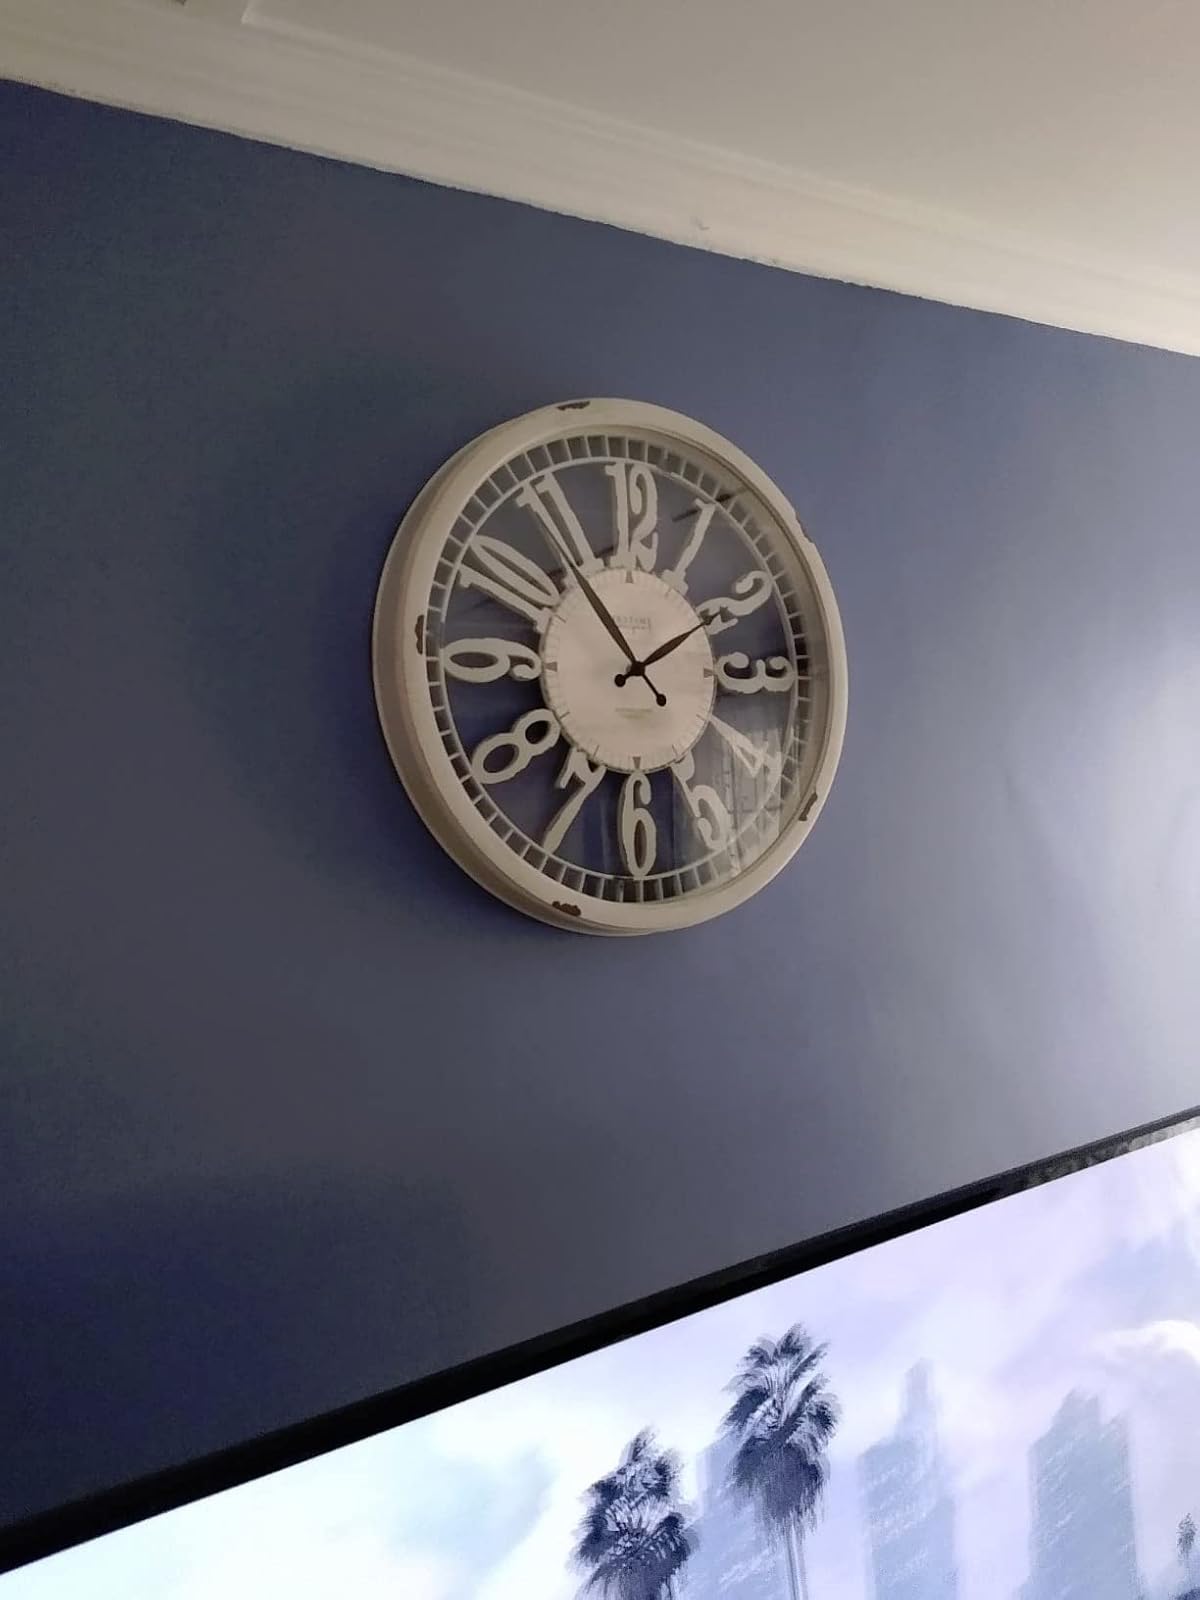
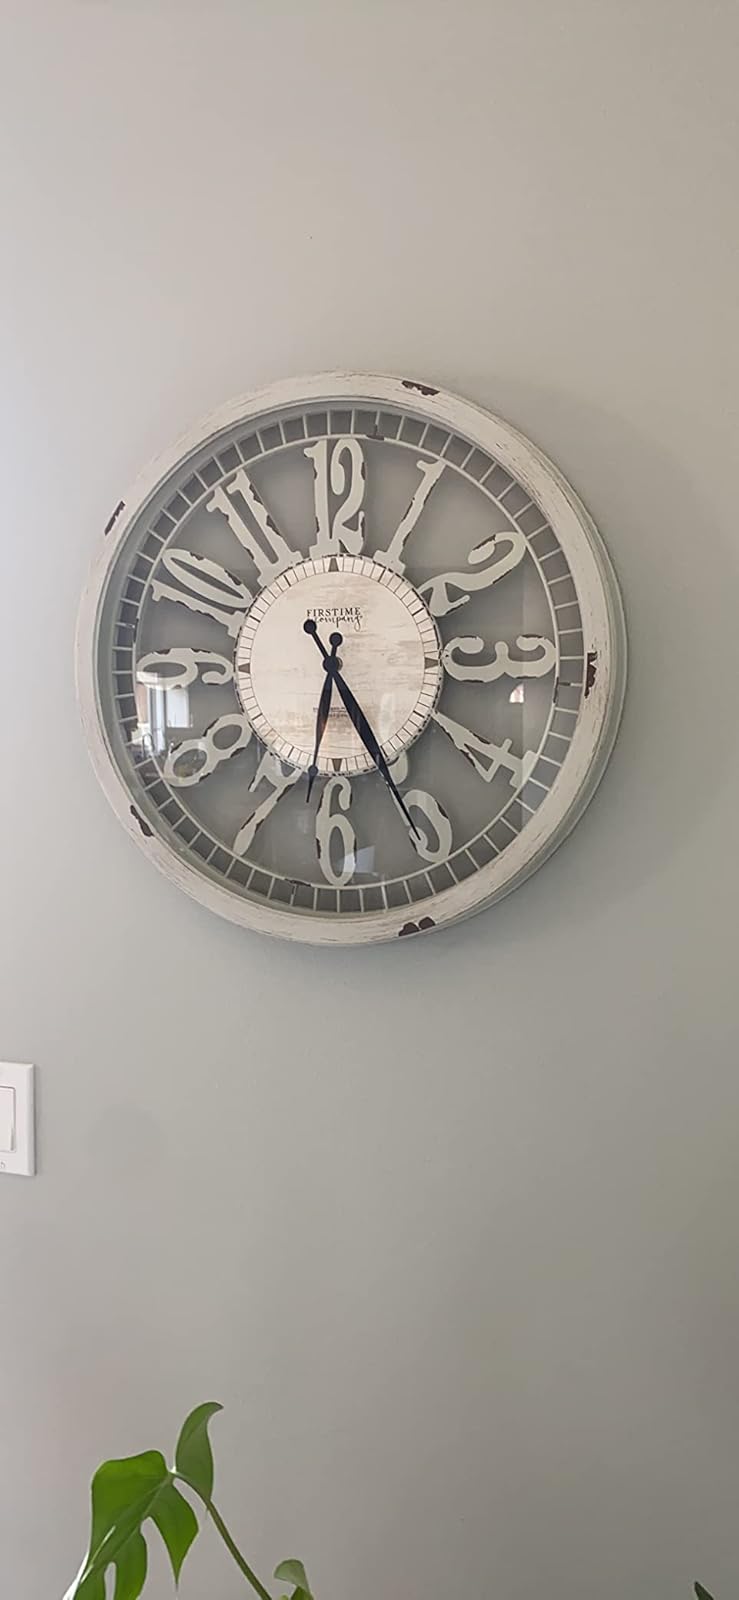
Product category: clock
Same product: yes